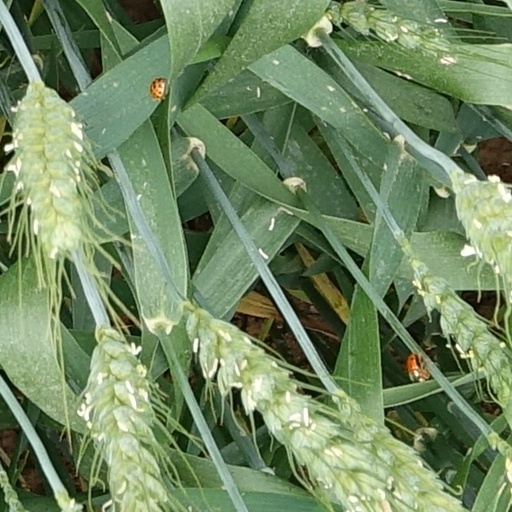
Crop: wheat